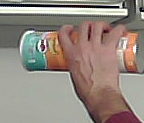
Product: pringles_paprika